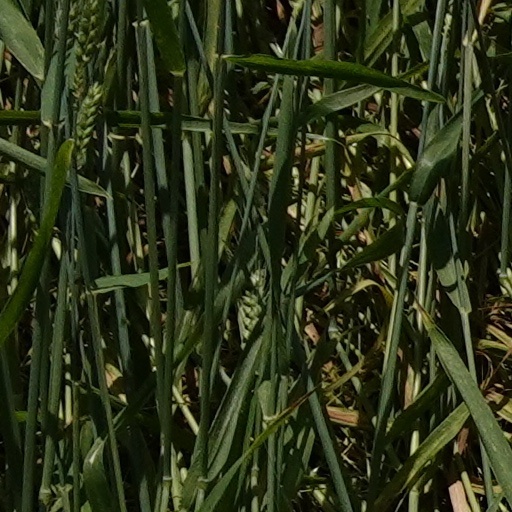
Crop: wheat